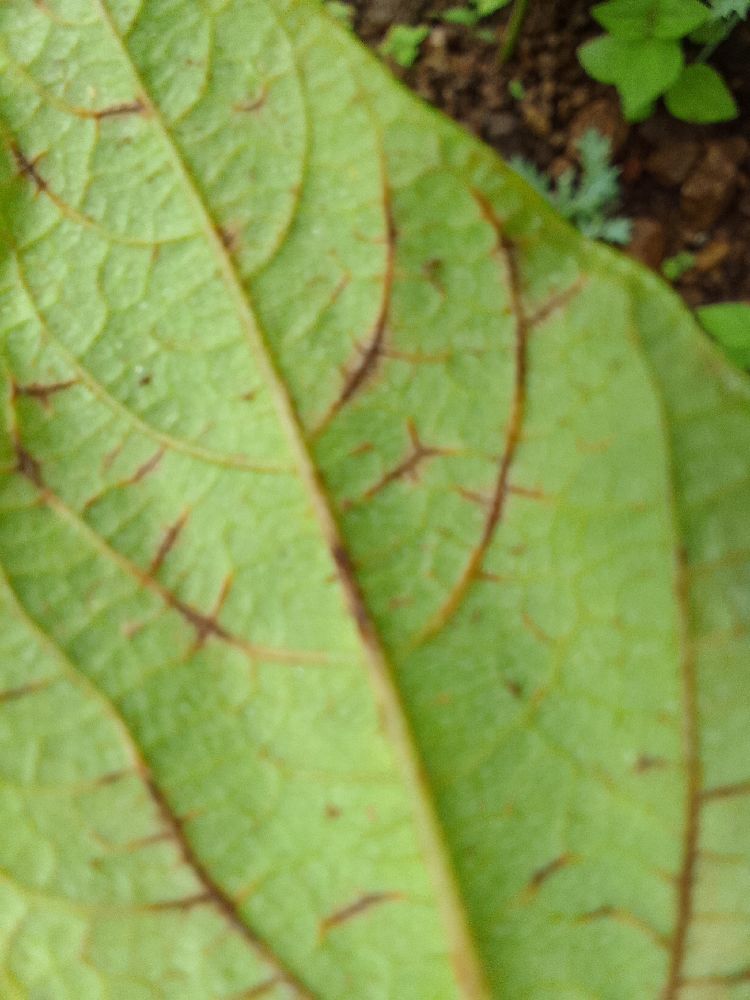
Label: anthracnose